Battle of Lanzerath Ridge

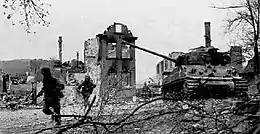
U.S. 14th Armored Division Infantry of the 19th Armored Infantry Bn. with supporting M4 medium tanks from the 47th Tank Bn. (both units of the 14th Armored Division), during the successful drive to Hammelburg, April 5, 1945, following the failed Task Force Baum of March.

Kampfgruppe Peiper, the lead element of the Sixth Panzer Army's spearhead, 1st SS Panzer Division, consisted of 4,800 men and 600 vehicles. On December 16, it started as much as to the east in Tondorf, Germany, and was unable to advance at its scheduled rate because of road congestion. The road from Scheid to Losheim was one solid traffic jam, in part due to two blown railroad overpasses blocking the advance of the 3rd Fallschirmjäger Regiment and the 12th Volksgranadier Division to Losheimergraben, but also due to the stiff American resistance. Peiper's lead units did not reach Losheim until 7:30 pm, when he was ordered to swing west and join up with the 3rd Fallschirmjaeger Division, which had finally cleared the route through Lanzerath. Peiper was furious about the delay. En route to Lanzerath, Peiper's unit lost five tanks and five other armored vehicles to American mines and anti-tank weapons. Kampfgruppe Peiper finally reached Lanzerath near midnight.